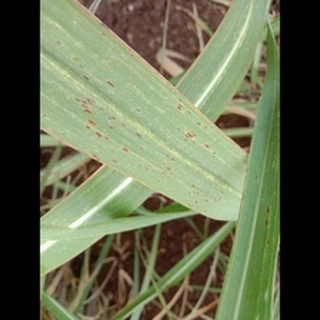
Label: sugarcane_rust